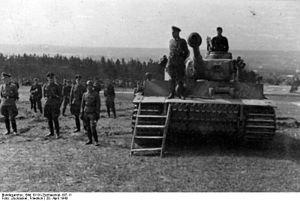
La 2ᵉ division SS « Das Reich » ou la division « Das Reich » est l'une des 38 divisions de la Waffen-SS durant la Seconde Guerre mondiale, composée de volontaires et de Volksdeutsche, notamment des Alsaciens-Mosellans incorporés de force.